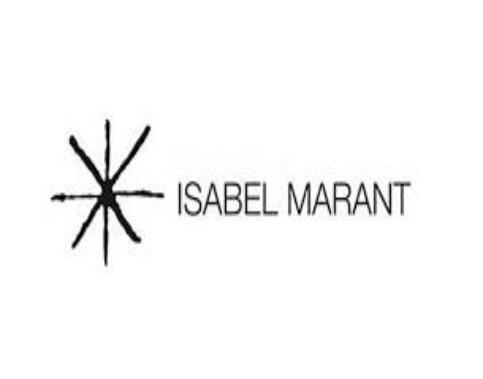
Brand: Isabel Maran-2
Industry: Clothes